38th Battalion (Australia)

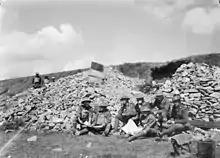
Headquarters staff from the 38th Battalion around Bray, in the Somme Valley, 26 August 1918.

In March 1918, the Germans launched the Spring Offensive, after the collapse of Tsarist Russia ended the fighting on the Eastern Front and allowed the Germans to transfer a large number of troops to the west. The offensive steadily pushed the Allies back towards Paris, and as a result the Australian divisions were brought south from Belgium to the Somme to help restore the situation. In late March, the battalion took part in a defensive action around Dernancourt. After the offensive had been halted, in August the Allies launched the Hundred Days Offensive, which ultimately brought about an end to the war. The 38th Battalion was placed in reserve during the first day of the offensive around Amiens on 8 August, and therefore fought their first major action of the offensive around Proyart on 10 August. A series of advances followed as the Allies sought to break through the Hindenburg Line, with the 3rd Division advancing through the Somme Valley. In October 1918, the Australian divisions were withdrawn from the line for rest and reorganisation, and as a consequence the 38th Battalion's final involvement in the war came around the St Quentin Canal, where the heavily depleted Australian divisions were bolstered by fresh American divisions. After the cessation of hostilities in November, the AIF was demobilised and the 38th Battalion was disbanded in April 1919. During the war, the 38th Battalion's casualties amounted to 499 killed and 1,478 wounded. The battalion received 14 battle honours for its involvement in the fighting on the Western Front in 1927.